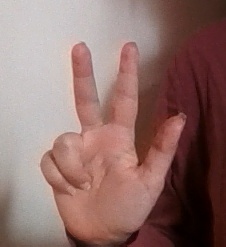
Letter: al